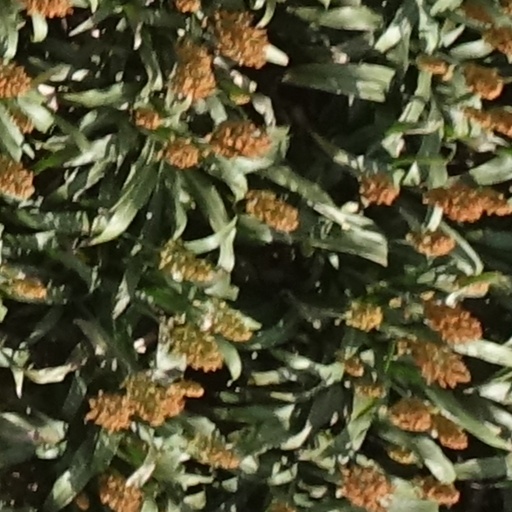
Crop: sorghum